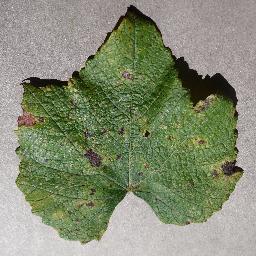
Label: Grape___Leaf_blight_(Isariopsis_Leaf_Spot)